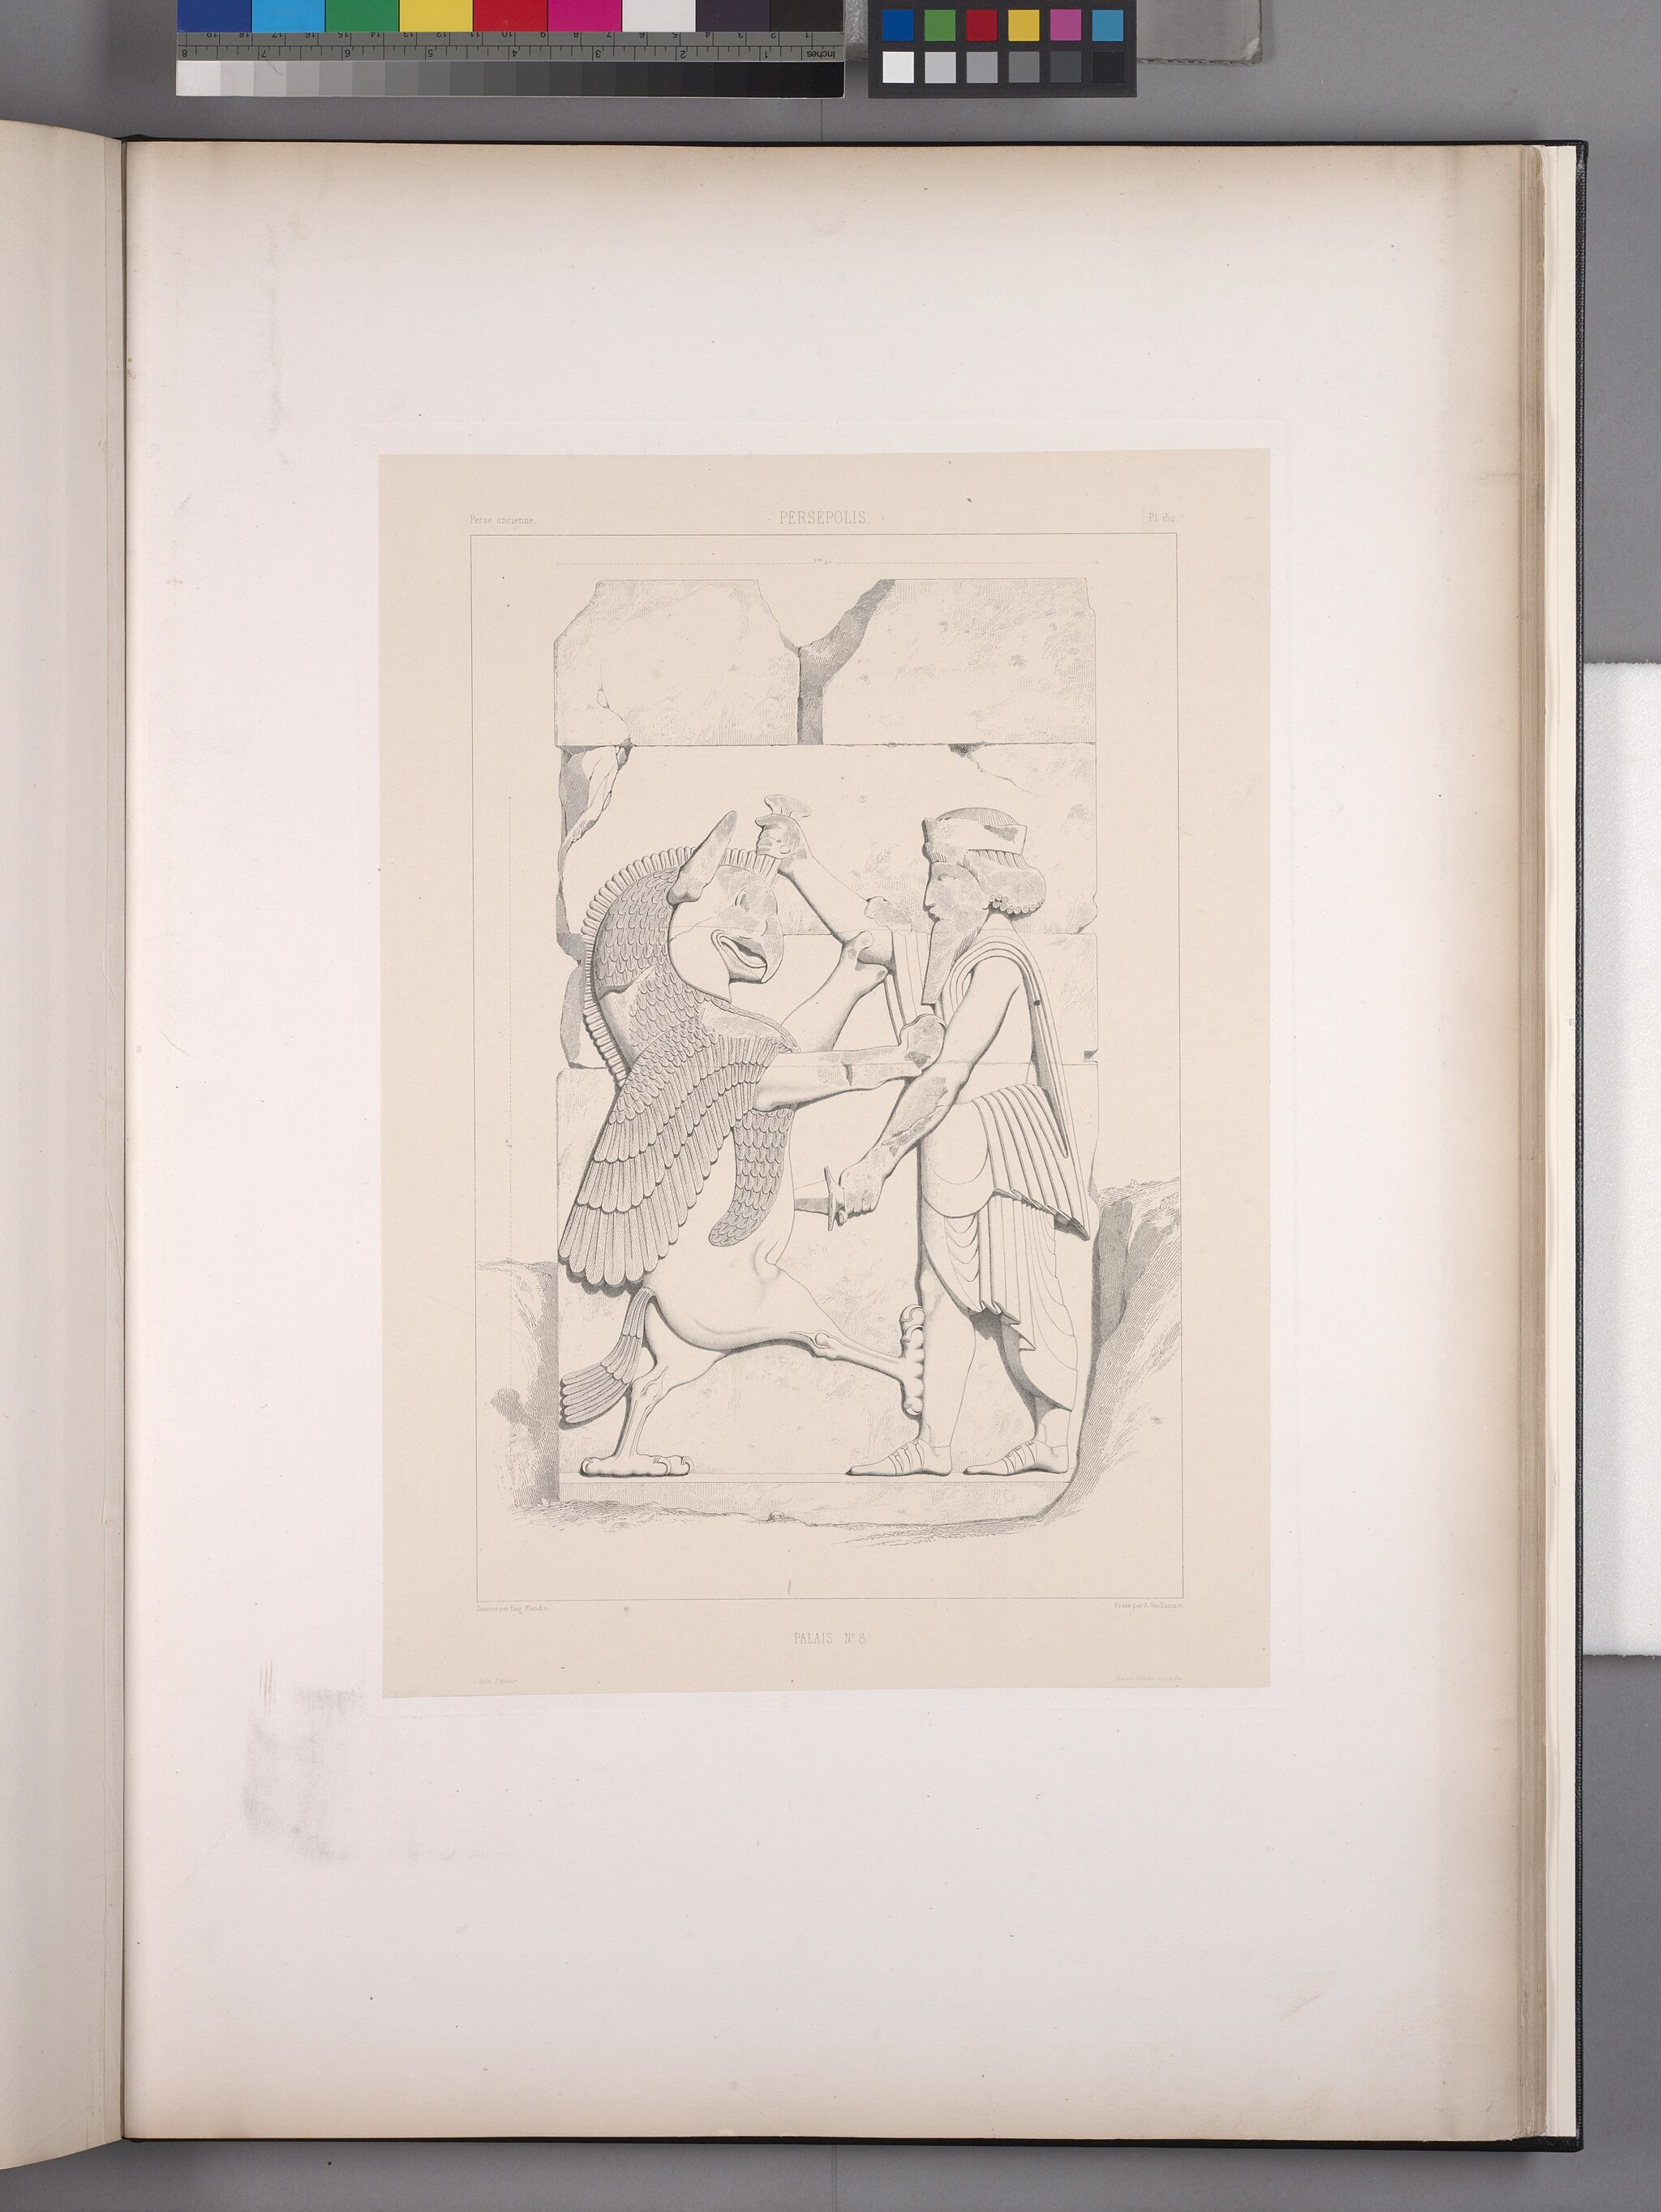
Title: Persépolis. Palais no. 8. (Bas-relief.) (NYPL b12482496-1542865)
Description: Persépolis. Palais no. 8. (Bas-relief.)
Date: 1851
Categories: Images uploaded by Fæ, PD-old-100-expired, PD-scan (PD-old-auto-expired), Images from the New York Public Library, CC-PD-Mark, NYPL General Research Division, Persepolis in the 19th century, Voyage en Perse, PD-old missing SDC copyright status, Illustrations of Hall of hundred columns, Reliefs of king killing a griffin, Hall of hundred columns, Illustrations of Persepolis